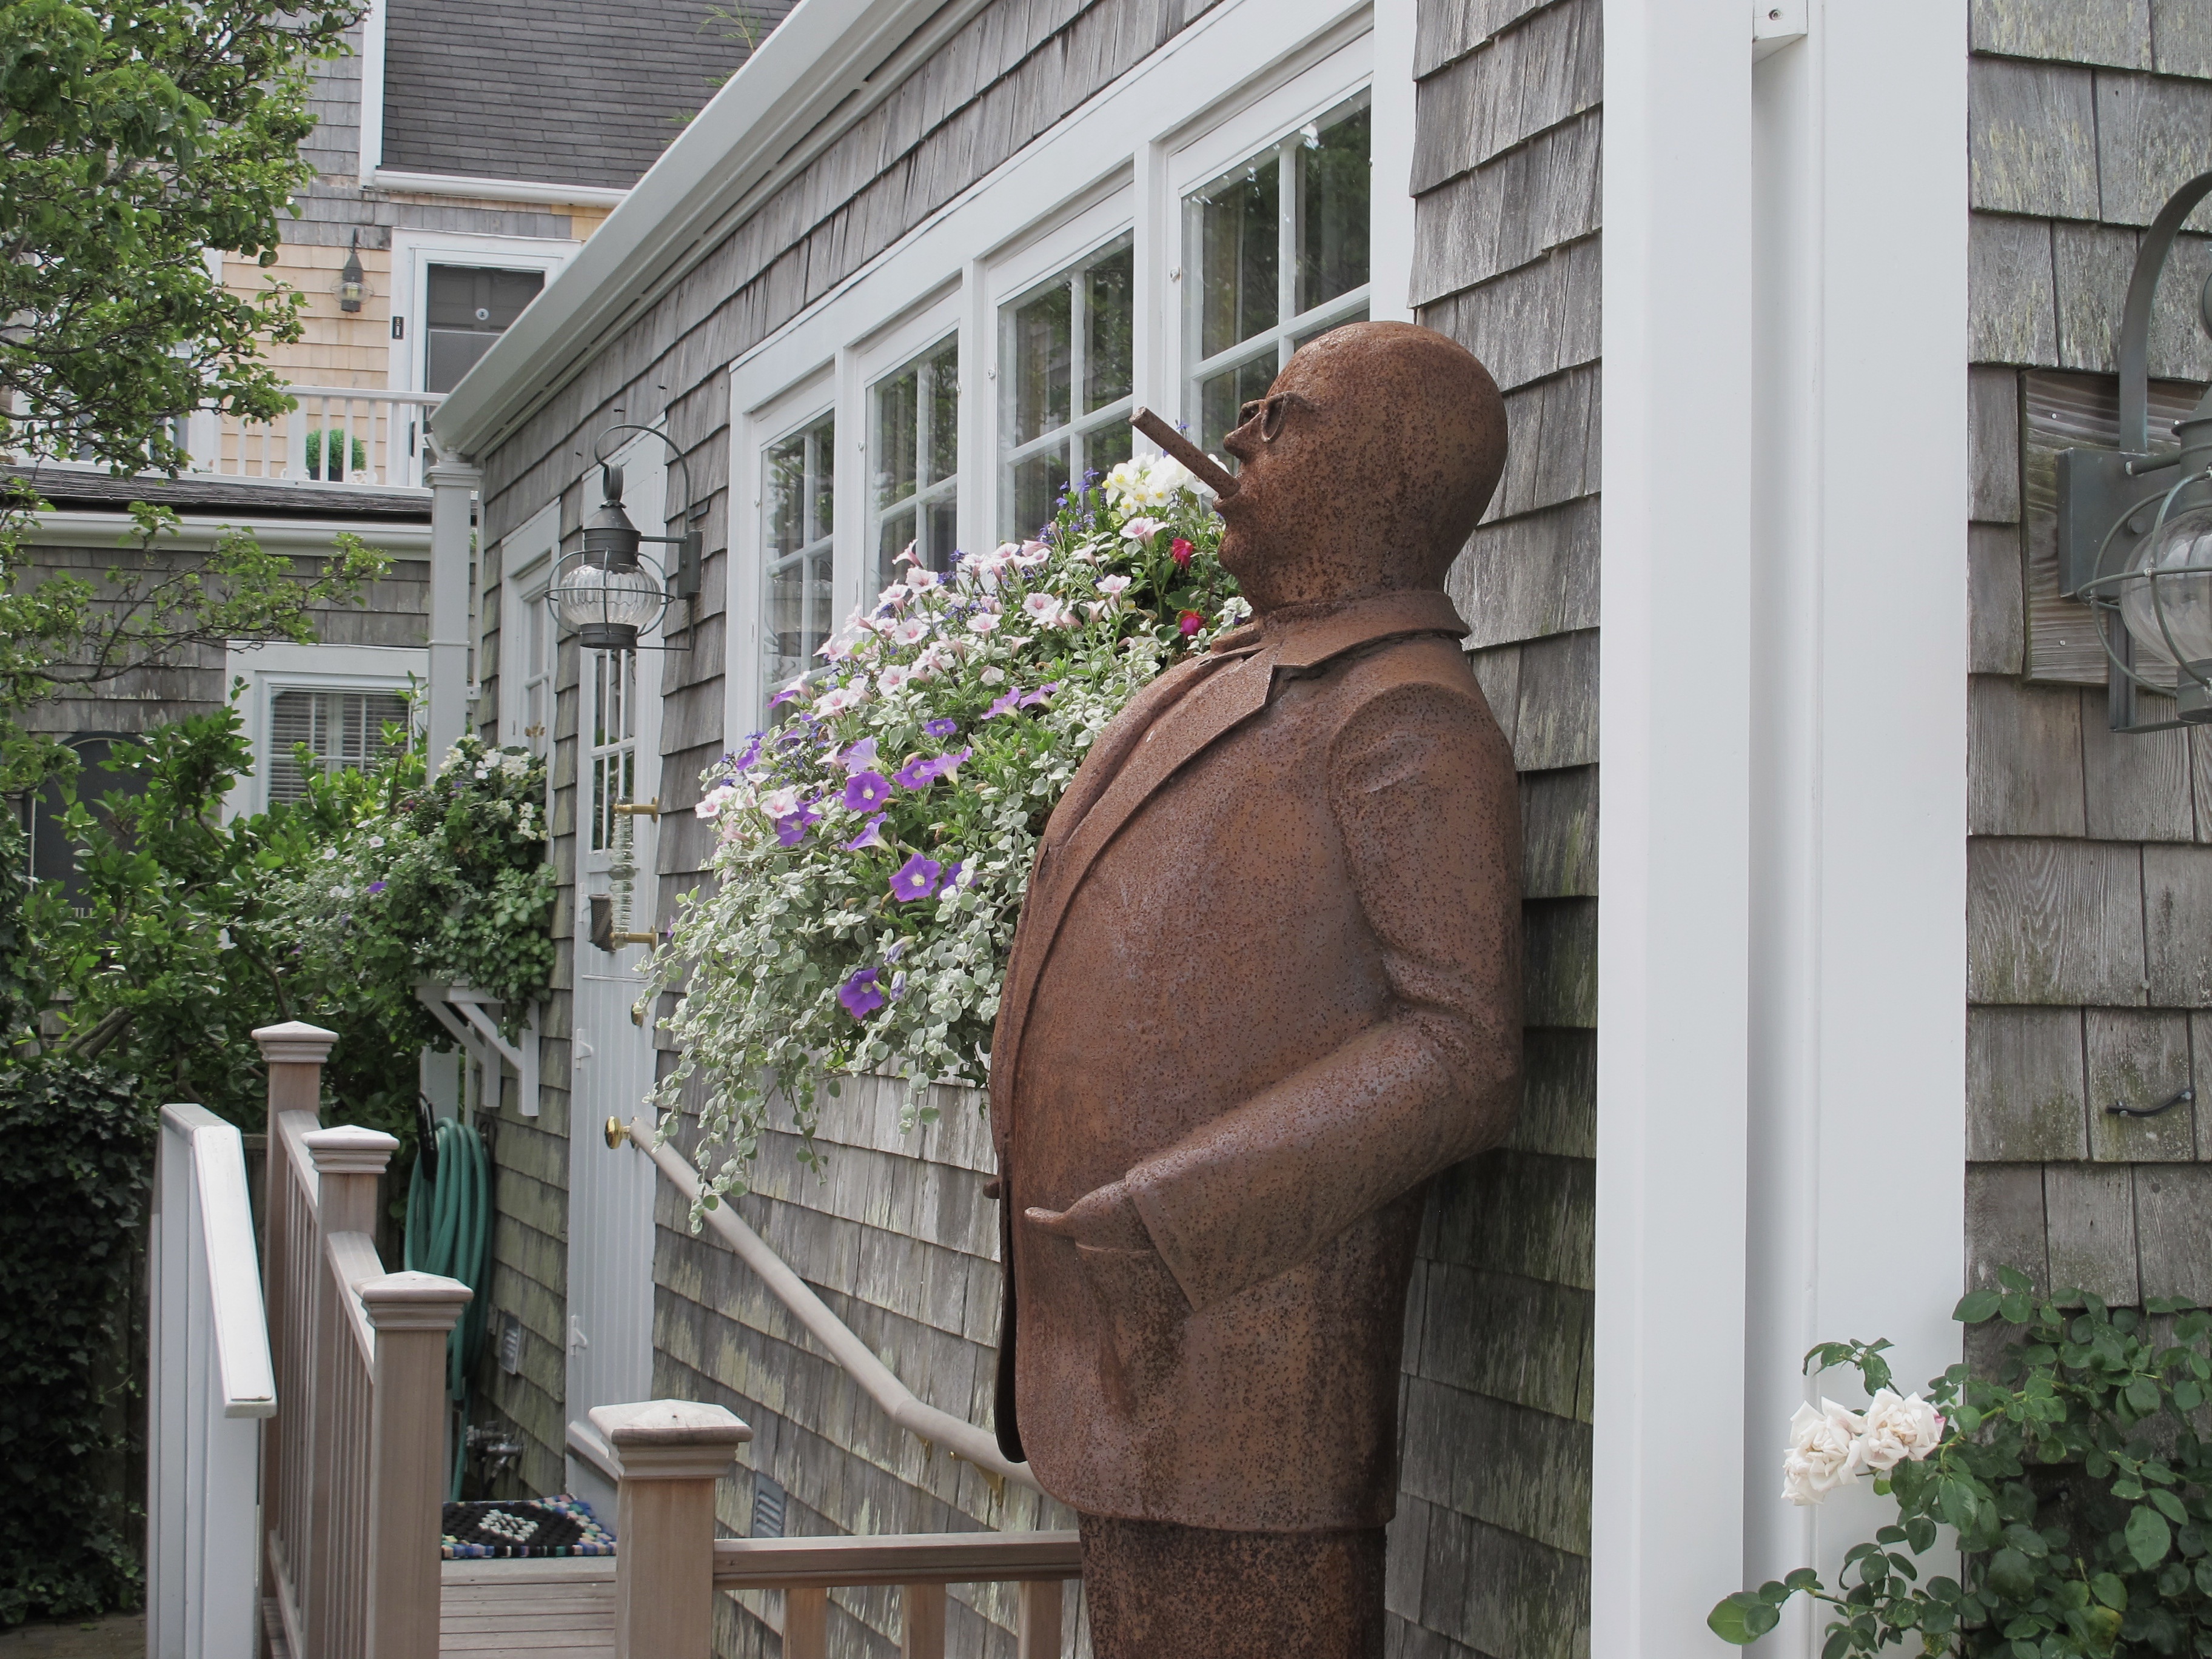
house, window, home, wall, smoke, monument, aroma, statue, lifestyle, luxury, cigar, enjoy, addiction, pleasure, tobacco, neighbourhood, cigar smoker